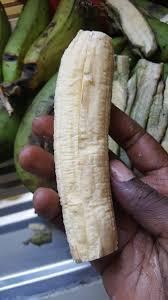
Kiganja cha mtu mweusi kinashikilia ndizi ndefu iliyomenywa. Kando kando ya ndizi hiyo, tunaona maganda ya ndizi na ndizi zingine ambazo bado hazijamenywa. Ndizi hii inaonekana kuwa na rangi ya manjano iliyopauka na ina mistari midogo midogo ya asili. Mandhari ya nyuma inaonyesha jikoni, labda sehemu ya kuzama vyombo, ikionyesha kuwa ndizi hii inatayarishwa kwa ajili ya kula au kupika.